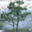
Label: pine_tree